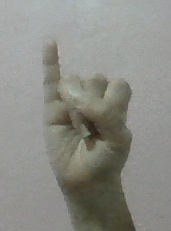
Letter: meem